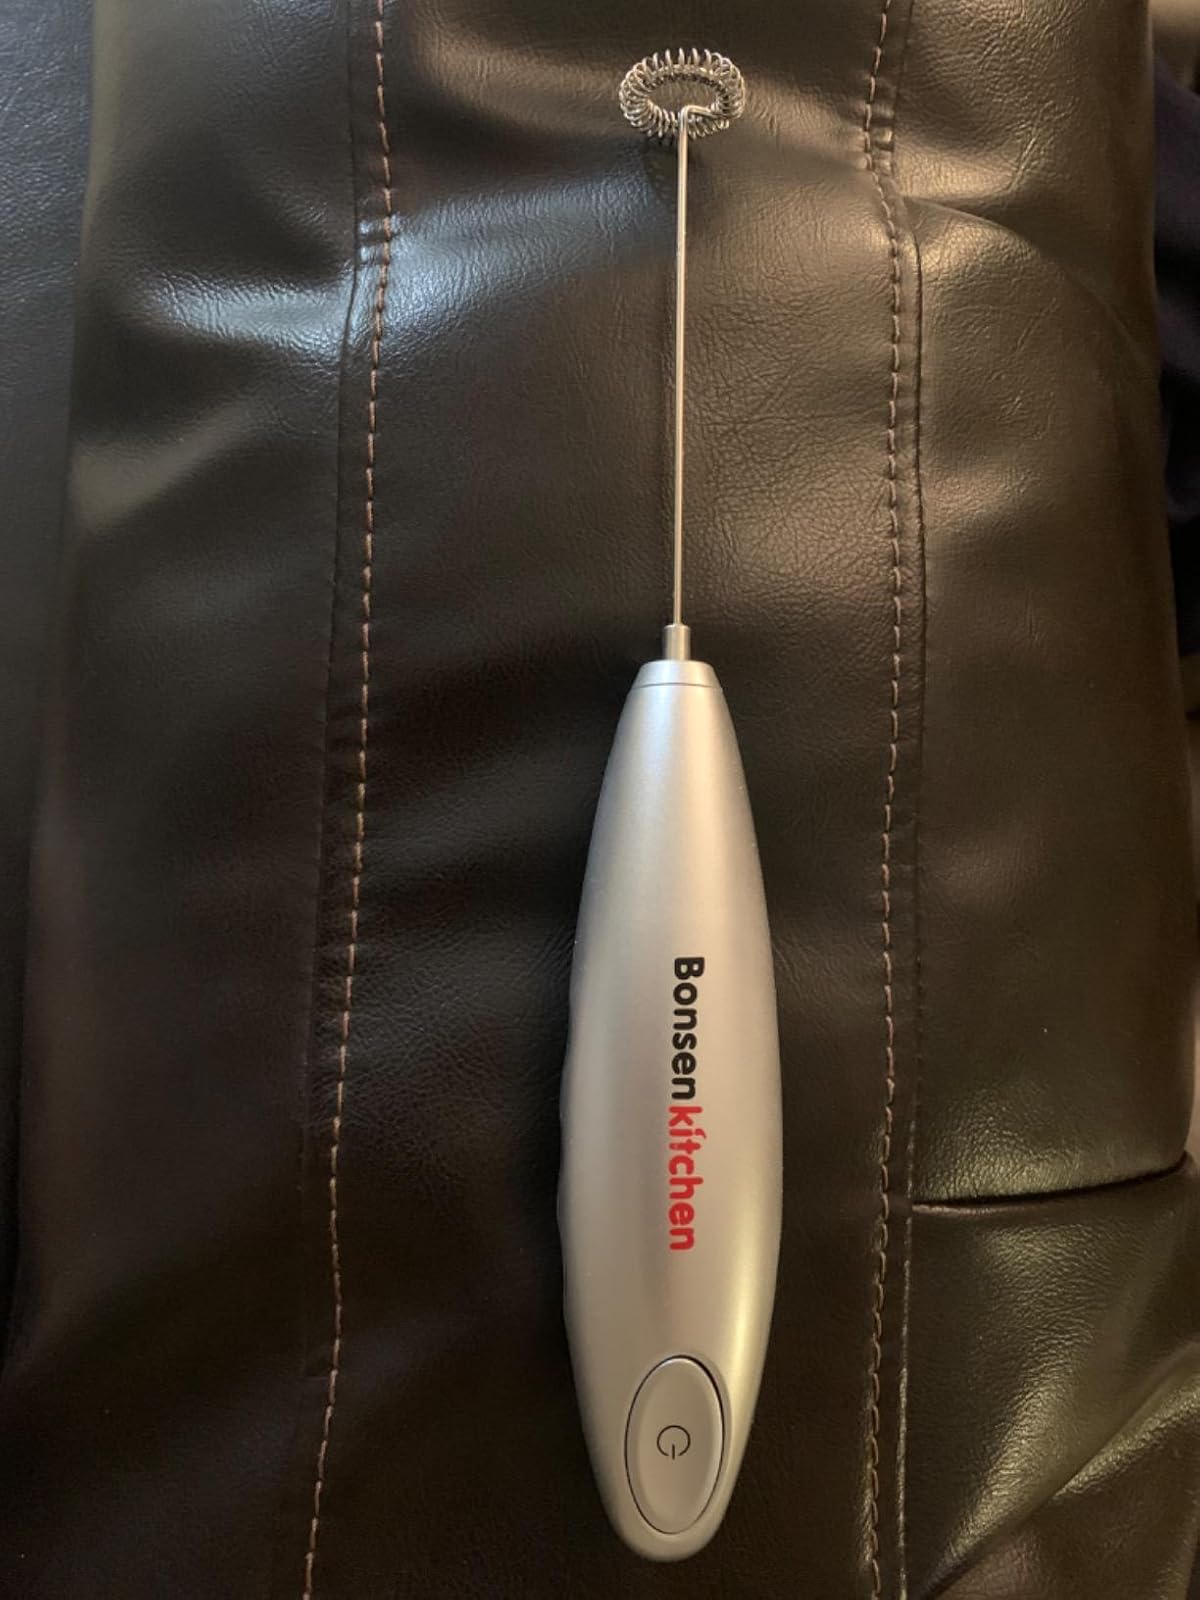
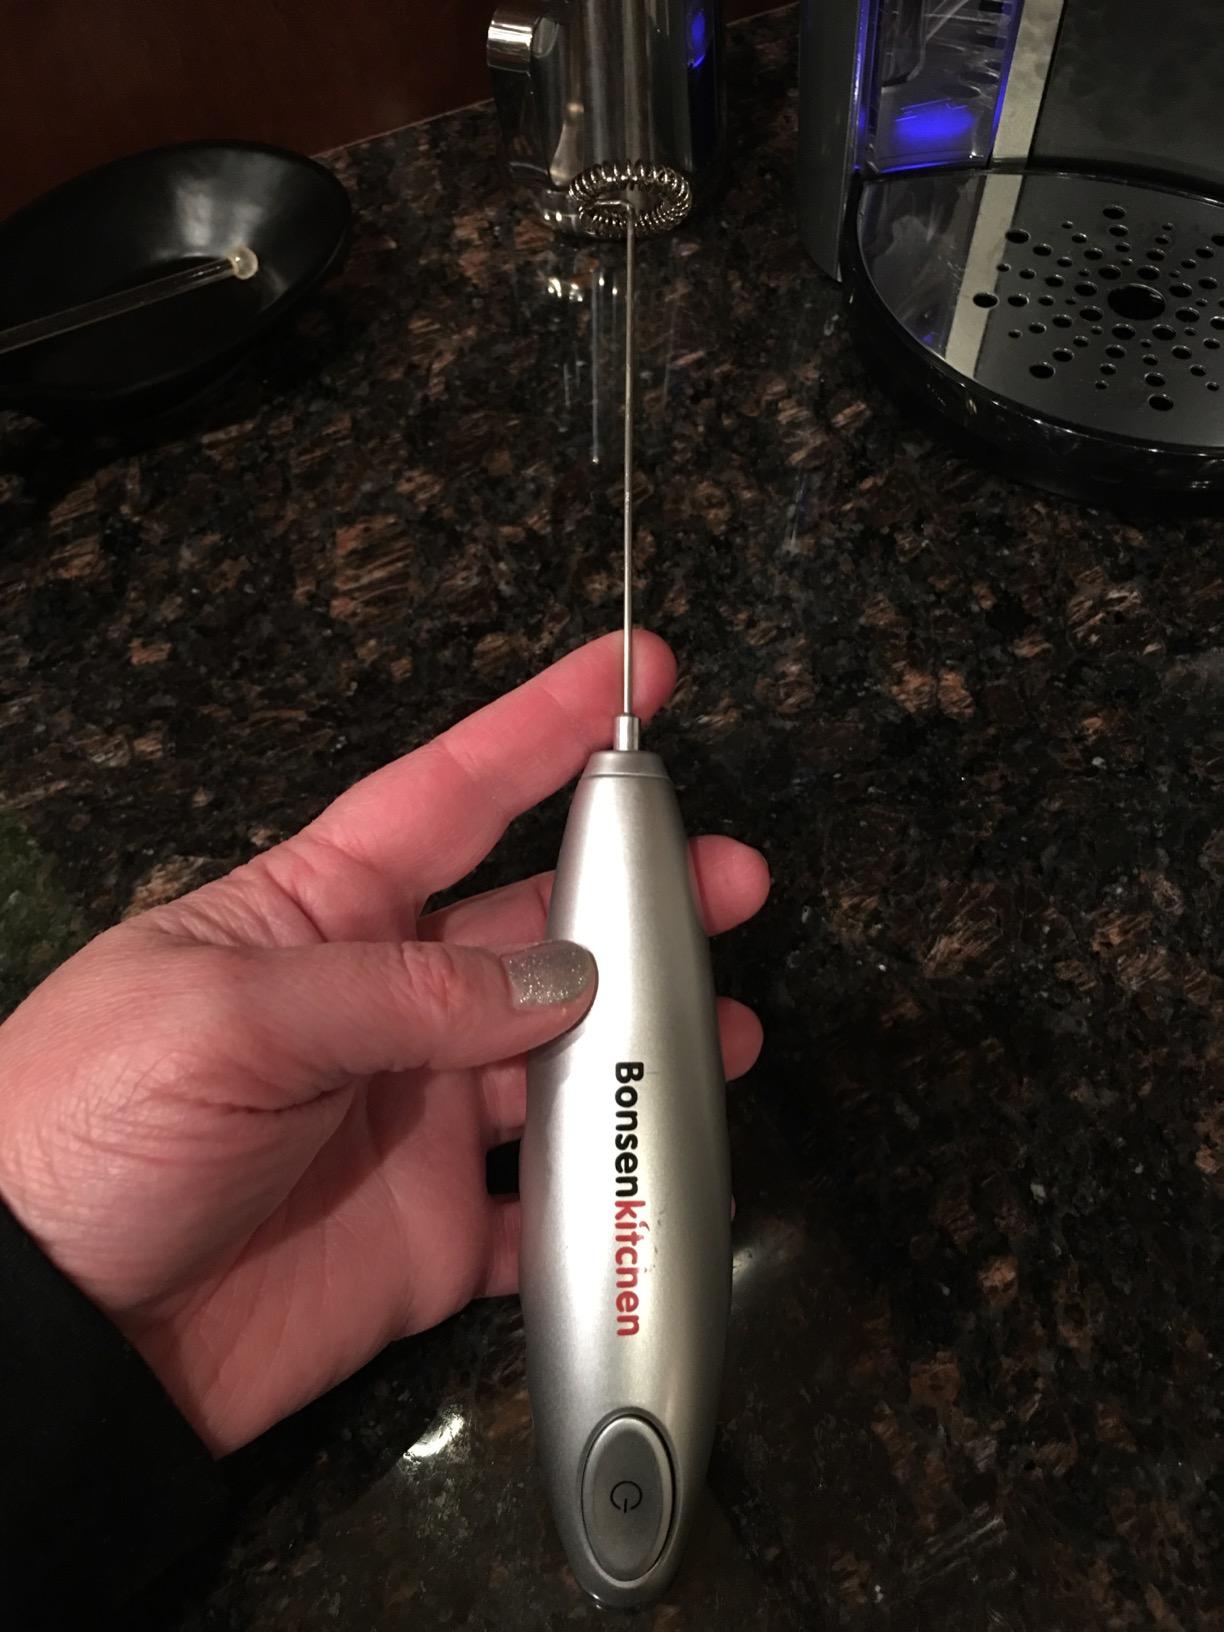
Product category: items_mixer
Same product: yes